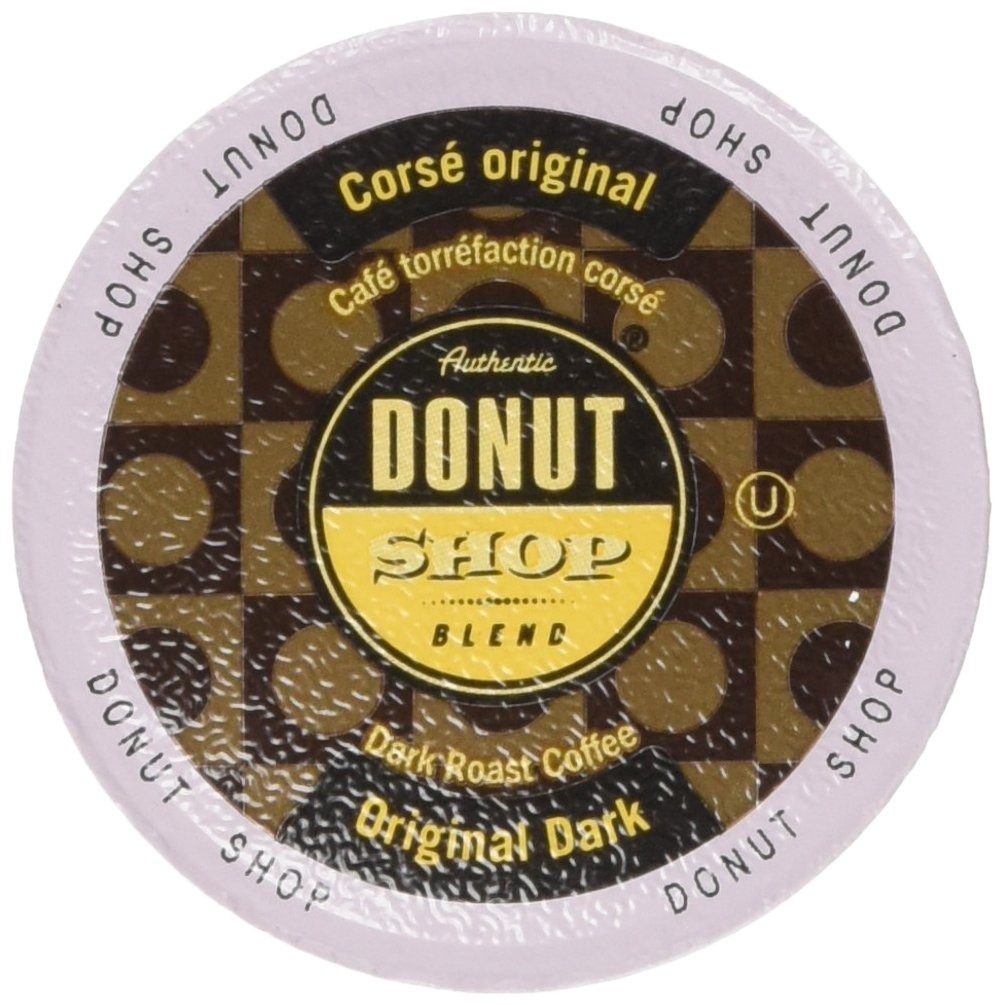
Item Name: Authentic Donut Shop Blend Original Dark Single-cup Coffee for Keurig K-Cup Brewers, 24 Count
Bullet Point 1: The Authentic Donut Shop Blend menu of flavored coffees offers everything from the classic Vanilla Hazelnut to irresistible new creations like Chocolate Chip Cookie. Enjoy!
Bullet Point 2: Dark Roast
Bullet Point 3: 100% Arabica Coffee
Bullet Point 4: Compatible with Keurig Original and Keurig 2.0 K-Cup Brewing Systems
Value: 24.0
Unit: count

Price: 18.99